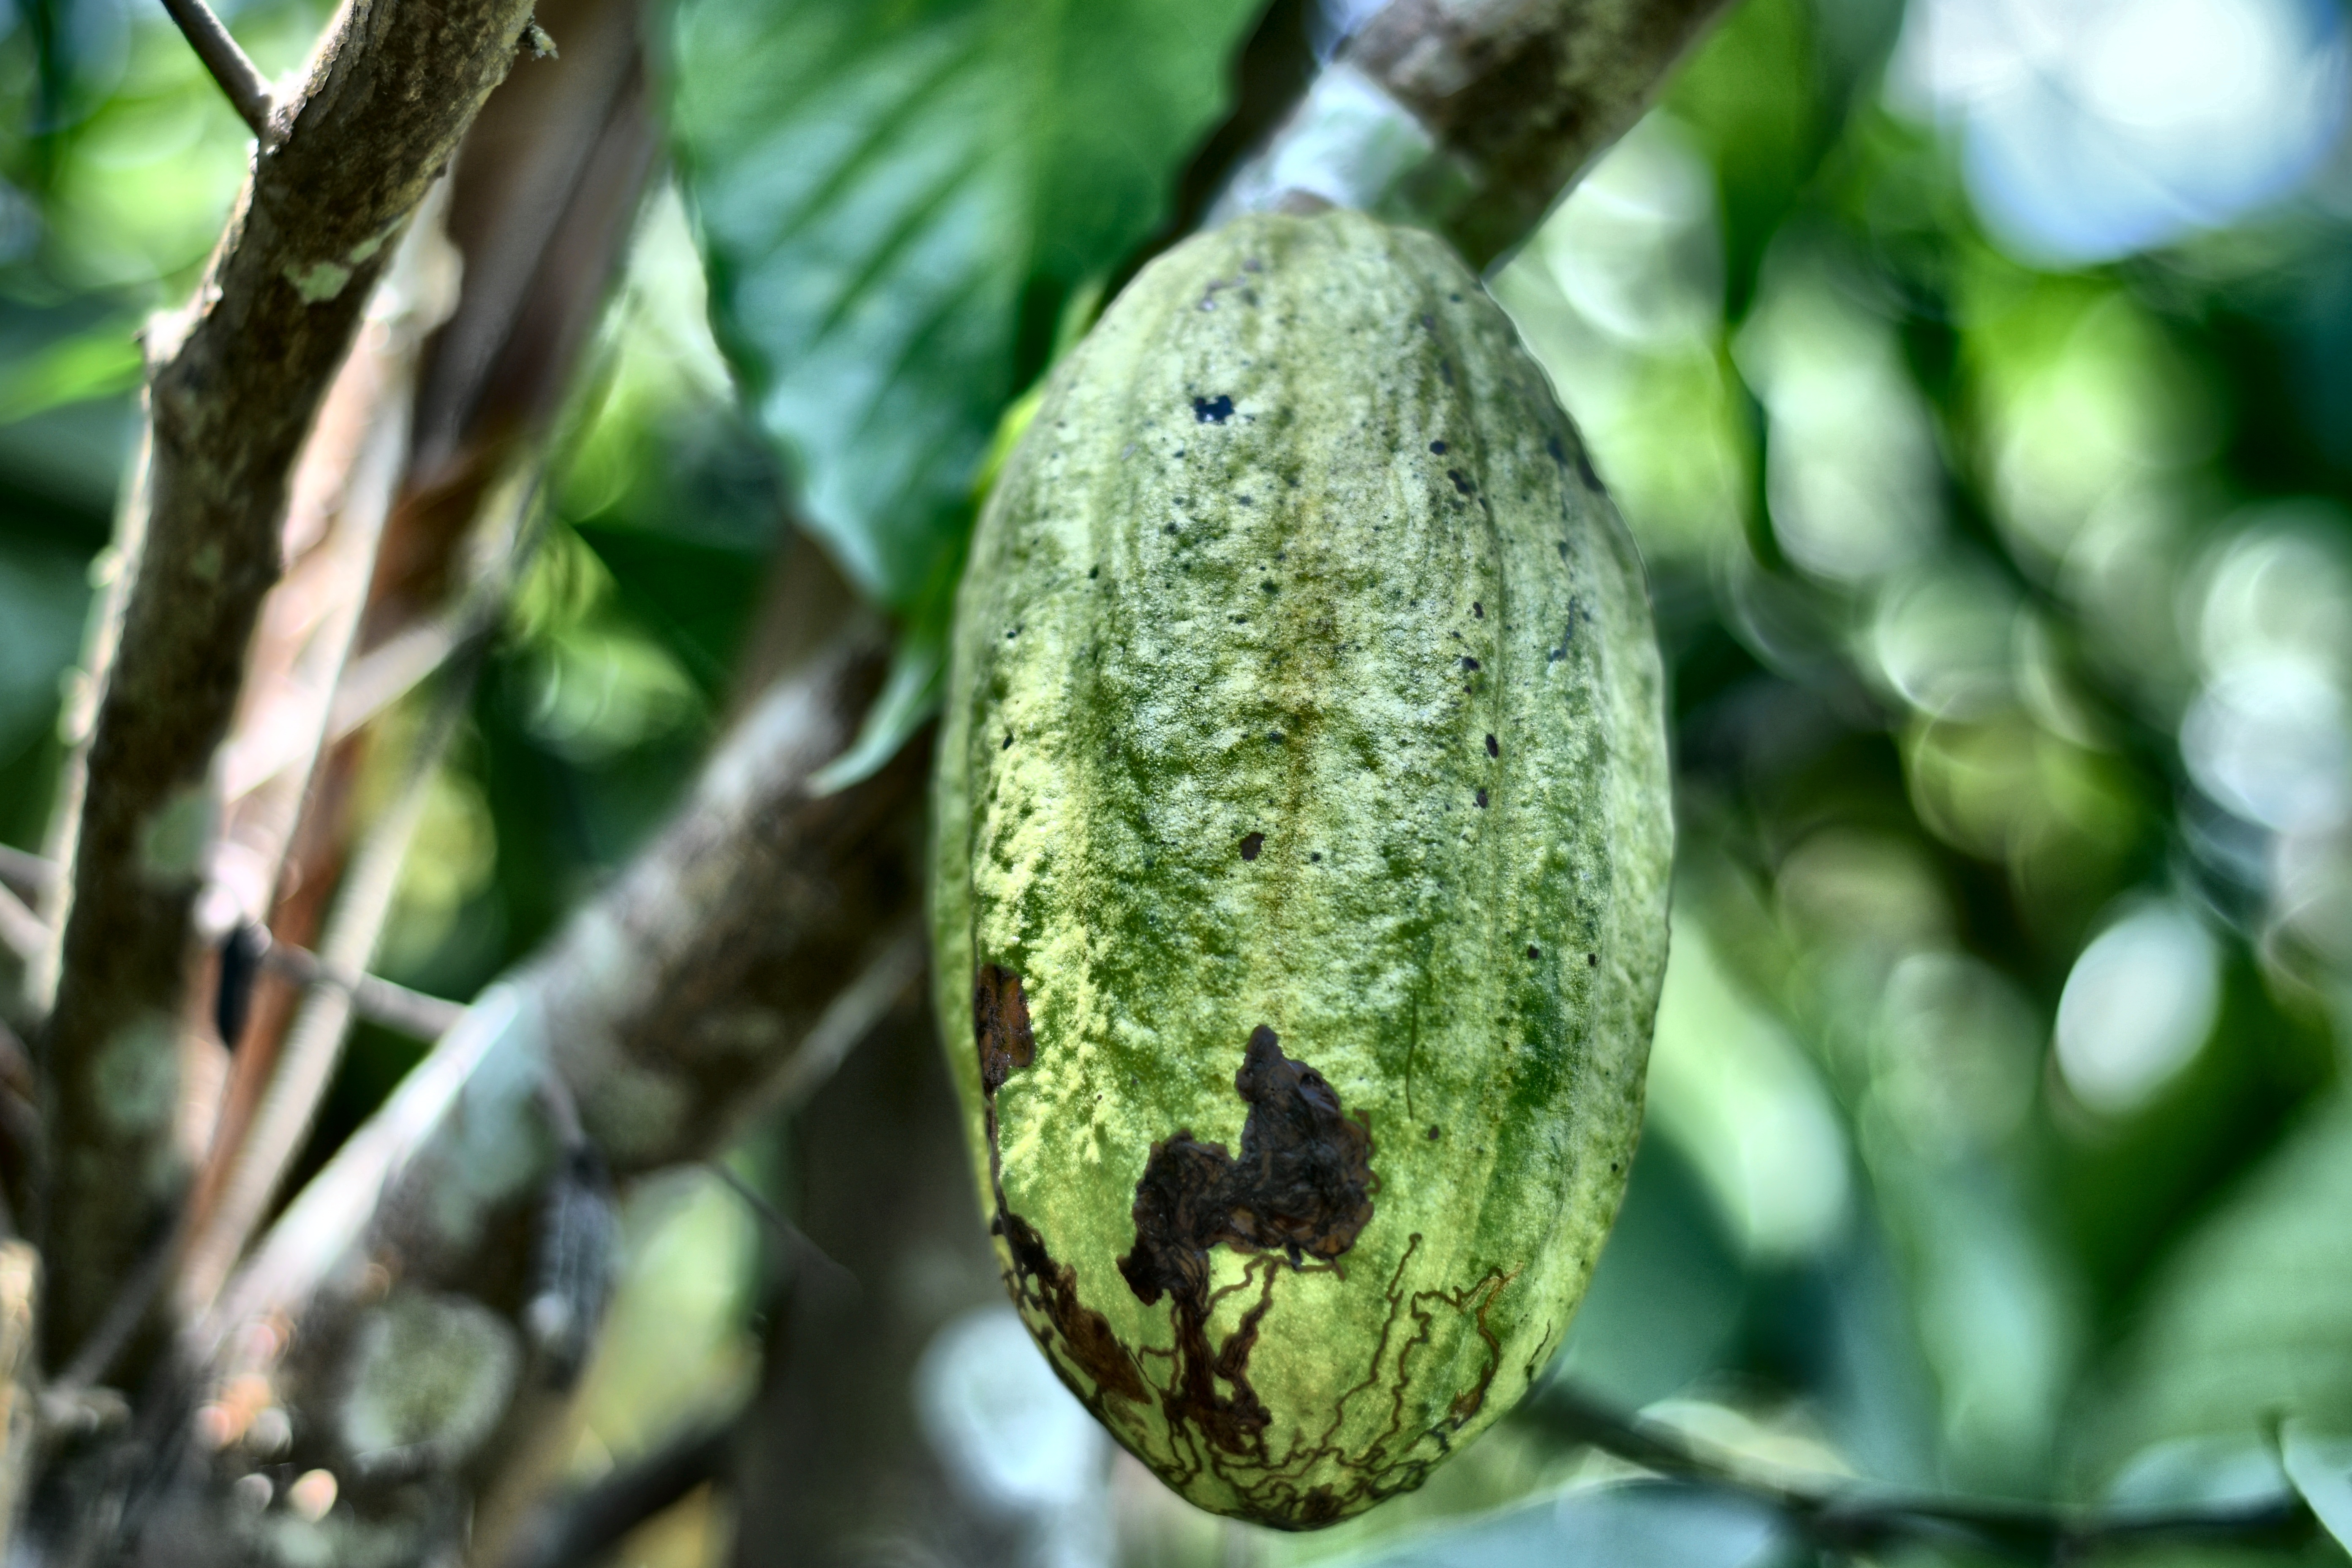
Maturity: mature
Variety: Guiana